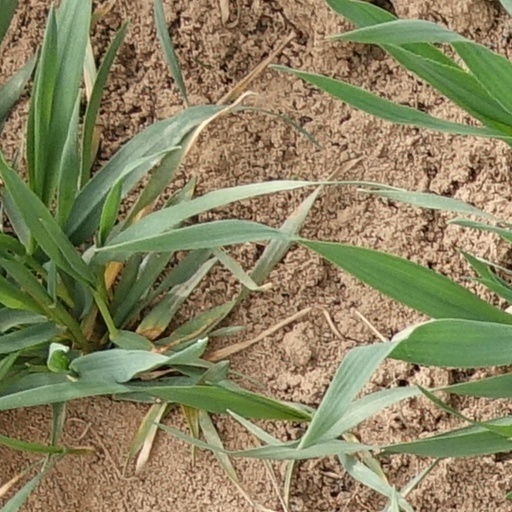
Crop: wheat